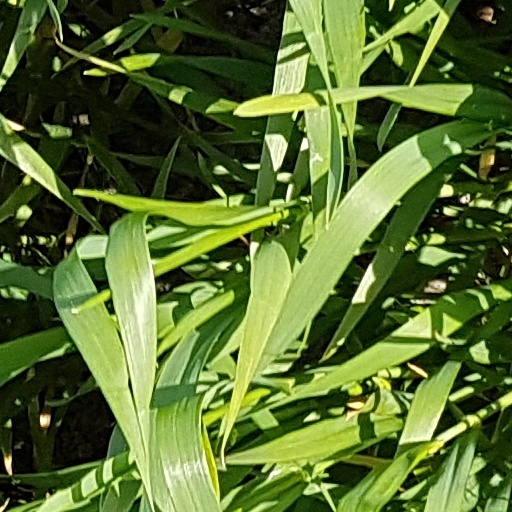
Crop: wheat